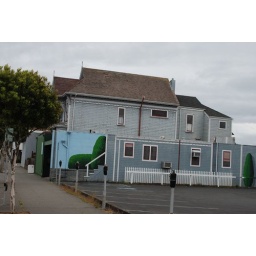
There's a smaller, flat building in front of the house, with a facade painted on the side. It's subtle, but amusing.